Nicolai A. Grevstad

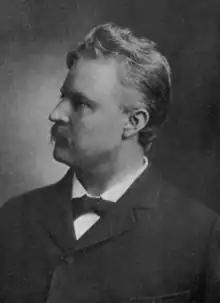

Nicolai Andreas Grevstad (June 2, 1851 – February 20, 1940) was an American diplomat, politician and newspaper editor.